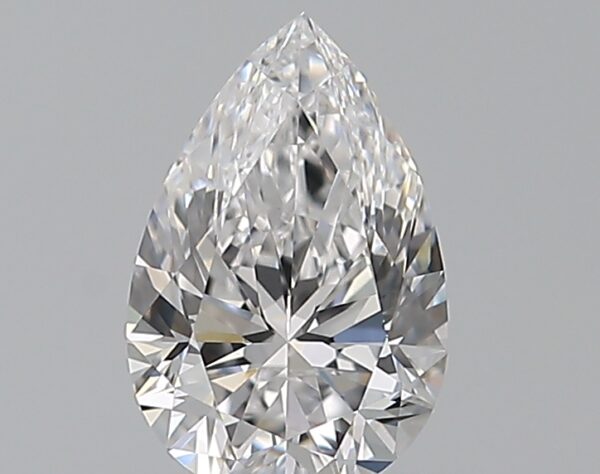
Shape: pear
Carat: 0.72
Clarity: VVS1
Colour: D
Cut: EX
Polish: EX
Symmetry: VG
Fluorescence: N
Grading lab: GIA
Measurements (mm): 7.62 x 4.99 x 3.17